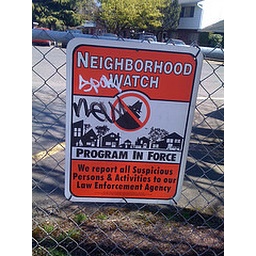
This sign hangs on the fence around the parking lot of our condo. I don't think anyone is watching.